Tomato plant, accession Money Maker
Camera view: tilt-top (135 deg); turntable rotation: 300 degrees
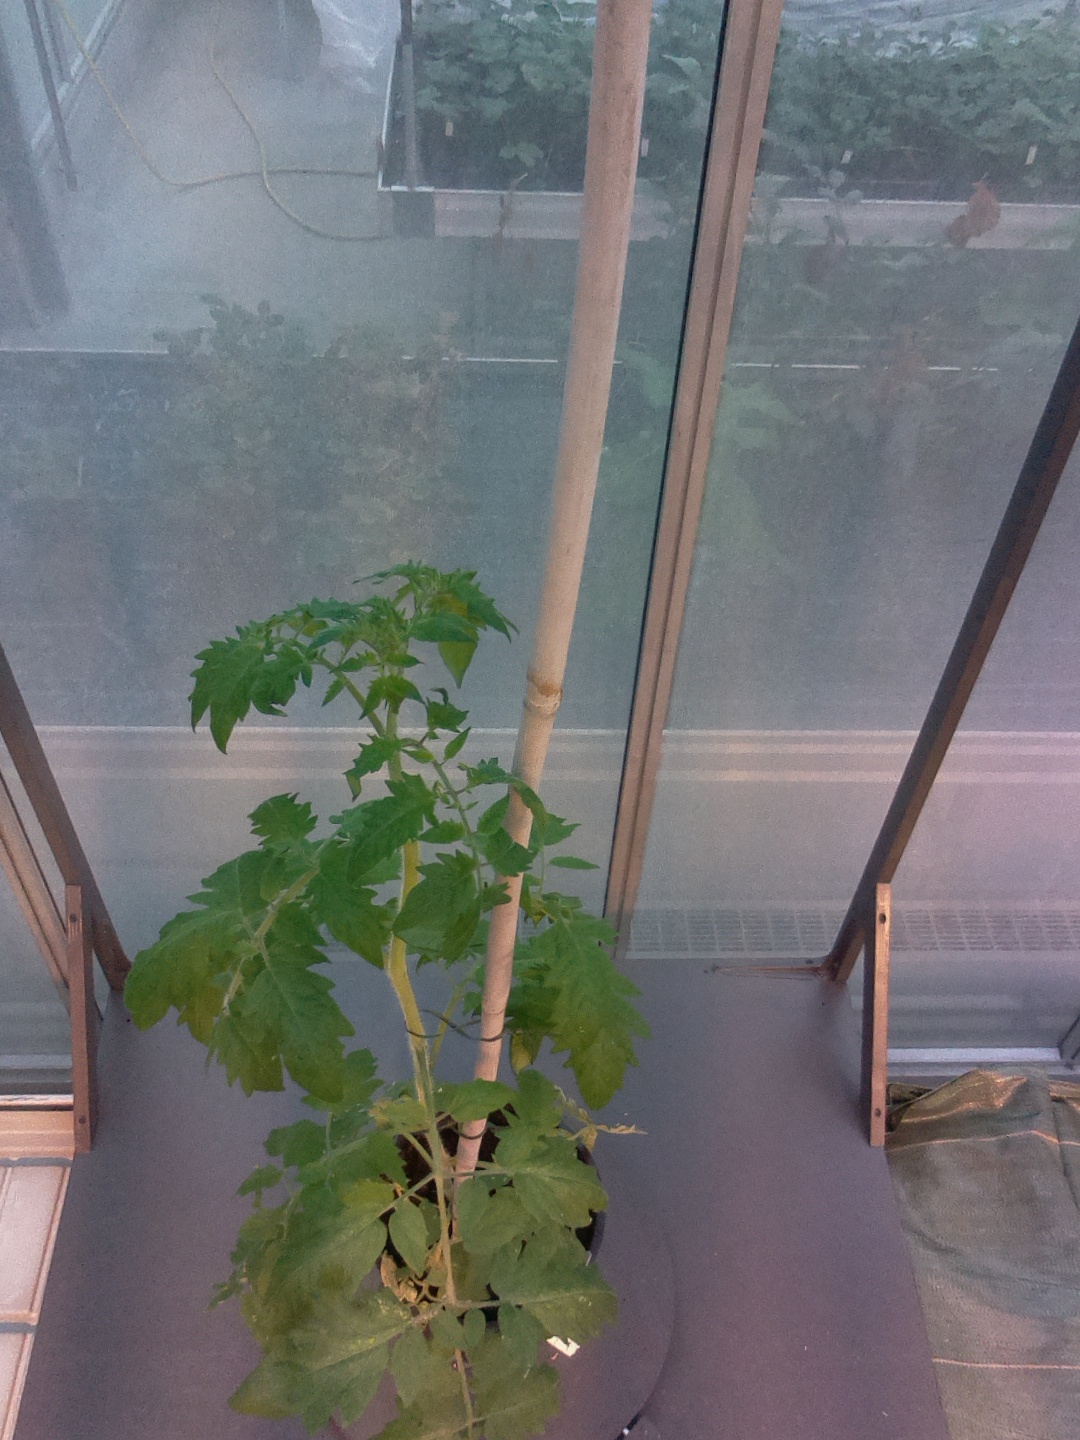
BBCH growth stage 60: First flowers open